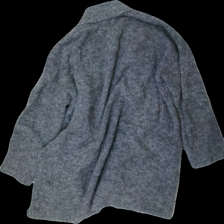
View: back
Type: Cardigan
Category: Ladies
Brand: Lindex
Colors: Grey
Material: 100% wool
Cut: Regular
Size: XS
Season: All
Stains: Minor
Price range: <50
Recommended usage: Export